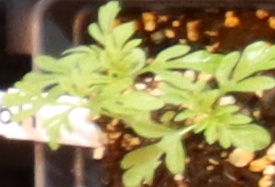
Label: Ragweed